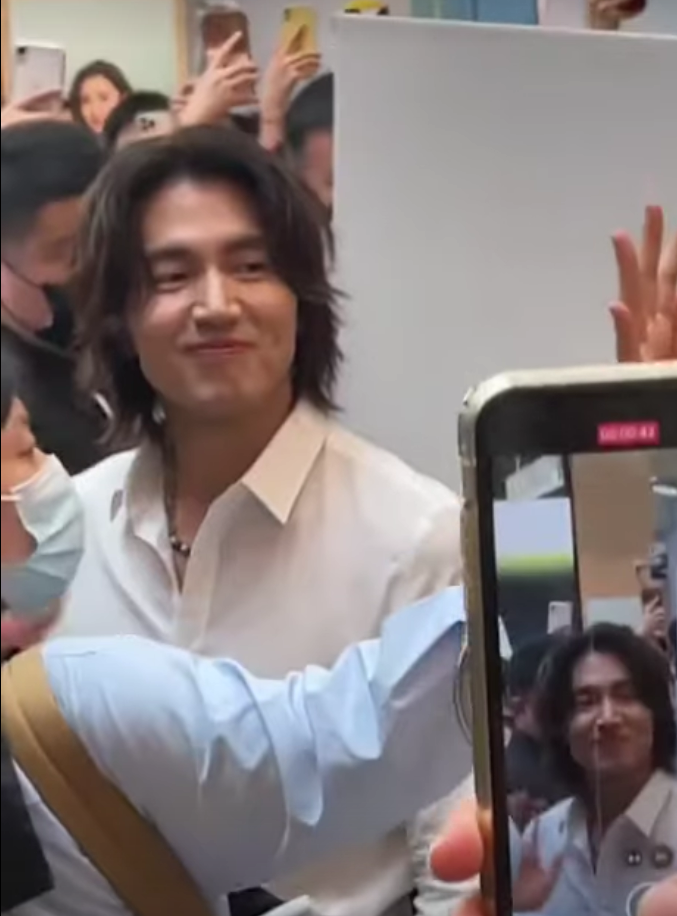
เจอร์รี หยาน

| image = Jerry Yan F4 (2023).png
| other_names = หยาน เฉิงซฺวี่, เจอร์รี
| birth_name = เลี่ยว หยางเจิ้น
| birth_place = เถา-ยฺเหวียน ไทเป ไต้หวัน
| years_active = 2000–ปัจจุบัน
| module = Infobox musical artist|embed=yes
| years_active = 2001–2007
| label = โซนี่มิวสิก
| past_member_of = เอฟโฟร์
เจอร์รี หยาน (; หรือ หยาน เฉิงซฺวี่ อักษรจีนตัวย่อ: 言承旭, พินอิน: Yán Chéngxù; เกิด 1 มกราคม ค.ศ. 1977) หรือชื่อจริงว่า เลี่ยว หยางเจิ้น (廖洋震, Liào Yángzhèn) เป็นนักแสดง นักร้อง และนายแบบชาวไต้หวัน และเป็นอดีตสมาชิกของวงเอฟโฟร์ ต่อมาเปลี่ยนชื่อเป็น JVKV เป็นที่รู้จักจากบทบาท "เต้าหมิงซื่อ" จากซีรีส์โทรทัศน์เรื่อง "รักใสใส หัวใจสี่ดวง" (2001)
== ประวัติ ==
เขาเริ่มทำงานรับจ้าง มาตั้งแต่ อายุ 11 ปี จนเข้าสู่วงการ เขาประสบความสำเร็จจากภาพยนตร์ละครเรื่อง รักใสใสหัวใจ 4 ดวง ภาค 1 – 2 (Meteor Garden I & II) (สร้างจากหนังสือการ์ตูนญี่ปุ่นเรื่อง สาวแกร่งแรงเกินร้อย) และได้ออกอัลบั้มผลงานเพลงกลุ่มกับศิลปินวงเอฟโฟร์ (JVKV)
ทางด้านการกุศล เจอร์รีให้ทุนการศึกษา เด็กยากไร้ในแผ่นดินจีนตอนเหนือ ชื่อโครงการ ชุนเหลยปัน เพื่อให้เด็ก ๆ สำเร็จการศึกษาภาคบังคับ ในปี 2006 เจอร์รีได้รับเกียรติสูงสุด จากผู้นำองค์กรการกุศล 10 ประเทศ คือ ให้ปฏิบัติหน้าที่ทูตคนแรกขององค์กร ในตำแหน่ง The First World Vision Asia-Pacific Ambassador ปัจจุบันการกระทำของเขา จึงกลายมาเป็นแบบอย่างแนวทางในการทำการกุศล แก่แฟน ๆ จำนวนมาก
== ผลงาน ==
* 1998 -ชนะเลิศการประกวดนายแบบ Men's Uno
* 2000 -ละครชุด Spicy Teacher
* 2001 -ละครชุด Meteor Garden และ Come to my place ร่วมวง Boy Band ในนาม F4 ออก Album F4 ชุดที่ 1 (Meteor Rain) นายแบบ Pepsi ถ่ายแบบปกนิตยสาร และอื่น ๆ
* 2002 -ละครชุด Meteor Garden II และ Love Scar ออก Album F4 ชุดที่ 2 (Fantasy Forever), F4 Concert World Tour ,จัดทำหนังสืออัลบัมภาพ ชุด Amphibian ไปอเมริกา เพื่อถ่ายทำ MV เพลง Can't help falling in love ของ Elvis ในภาษาจีนกลางเพื่อประกอบภาพยนตร์การ์ตูนเรื่อง Li Lo & Stitch ของวอลท์ดิสนีย์ นายแบบ Pepsi เครื่องแต่งกาย S&K ถ่ายแบบปกนิตยสาร และอื่น ๆ
* 2003 -ภาพยนตร์ฮ่องกงเรื่อง Magic Kichen, F4 Concert World Tour นายแบบ Pepsi เครื่องแต่งกาย S&K,Bench รถจักรยานยนต์ YAMAHA ถ่ายแบบปกนิตยสารหลายประเทศ และอื่น ๆ
* 2004 -Solo Album ชุด Jerry for You, Meet&Greet Tour หลายประเทศ, F4 Concert World Tour นายแบบ Pepsi เครื่องแต่งกาย S&K,Bench เครื่องประดับ MIA ถ่ายแบบปกนิตยสารหลายประเทศ และอื่น ๆ
* 2005-6 -ละครชุด The Hospital, Meet&Greet Tour หลายประเทศ นายแบบผลิตภัณฑ์สินค้าในเครือ Oral-B นายแบบ Pepsi เครื่องแต่งกาย S&K,Bench เครื่องประดับสตรี MIA ถ่ายแบบปกนิตยสารหลายประเทศ และอื่น ๆ
* 2006 -Meet&Greet Tour หลายประเทศ นายแบบผลิตภัณฑ์สินค้าในเครือ Oral-B นายแบบ Pepsi เครื่องแต่งกาย S&K,Bench เครื่องประดับ MIA ถ่ายแบบปกนิตยสารหลายประเทศ และอื่น ๆ
* 2006-2007 -ทูตองค์กรการกุศล ในนาม The First World Vision Asia-Pacific Ambassador ซึ่งองค์กรการกุศลสากลนี้ ปัจจุบันมีสมาชิกรวม 10 ประเทศ ได้แก่ ไต้หวัน ญี่ปุ่น สิงคโปร์ ฮ่องกง เกาหลี ฟิลิปปินส์ มาเลเซีย ไทย อินโดเนเชีย และมองโกลเลีย
* 2008 แสดงนำเรื่องhotshot
* 2009 ละครเรื่อง Starlit
* 2010 ละครเรื่อง Down with Love
* 2011 ละครเรื่อง My Splendid Life
* 2014 ละครเรื่อง Love, Never Forgetting และภาพยนตร์ Lupid the third
* 2015 ละครเรื่อง My Best Ex-boyfriend และภาพยนตร์ Our Times
=== โฆษณา ===
* mia jewelry endorser (2004-2006)
* Oral-B (2005)
* Pepsi (2002-2007)
* S&K Dress (2003-2006)
* Bench Philipines Dress (2003-2005)
* UHA candies (2003)
* Ming Le shoes (2002)
* Lupiao Shampoo (2002)
* Lian Xiang Computer (2002)
* Tobaby Shampoo (2002)
* China Telecom CF (2001)
* Wrigley's Gum (2001)
* Biffi (2001), Motorola (2001)
* Far East Tone (2001)
* ka la net endorser (2001)
* My.Much.com endorser (2001)
* Siemens 2118 cellphone (2001)
* Jin Yung On-line Game (2001)
* CitiBank Foundation Charity Donation Spokesman (2001)
* Ponds (Spring and Beetle) (2000)
* Hei Ren Toothpaste (2000)
* Pepsi Ad (2002)
=== ภาพยนตร์ ===
=== ละครโทรทัศน์ ===

=== พิธีกร ===
ABCDEF4 (2001)
Records : Clean Teeth with Oral-B (2005), Special Edition CD+ Mini-Concert VCD (2004), Season of Fireworks(2002), F4's Hong Kong Concert DVD(2002)1), Meteor Rain (2001), F4 Taipei Concert DVD(2001)
(Music Videos) Zhang Xue You's "I don't want to end it" MV acting(2001), Wan Fang's "Hear the wind Sing" (2000), Xin Xiao Qi's "Lost Way" (2000), Xiao Ya Xuan's "Nobody" (2000), Zhou Hua Jian's "If I'm now(2000), Luan Dan Tan's "A different friend".
อื่น ๆ
Concert : F4 Concert and Solo Concert more 30 shows in 11 countries(2002-2006)
Meet&Greed : Worldwide Fans more 20 trips in 10 countries (2003-2006)
Cover Magazine : more 5 countries more 100 books (2002-2006)
Writings : "My F4 Book" JP (2005)
Photobook: Amphibian (2002), F4 Tokyo (2005)
=== ความสำคัญของ แฟน Jerry หรือ แฟนซฺวี่ ===
ตามกระแสความแรงของละคร ที่เป็นผลงาน ของ Jerry คือ รักใสใส ภาค 1-2 ทำให้เกิดกระแส แฟน Jerry หรือแฟนซฺวี่ จำนวนนับไม่ถ้วน ถ้าจะให้รวบรวมตัวเลขจำนวนแฟนซฺวี่ที่แท้จริงนั้น น่าจะยากมาก แต่จากจำนวนสมาชิกทั่วทุกมุมโลก ที่สมัครผ่านเว็บไซต์ที่เกี่ยวข้องกับ Jerry รวมกันมีมากกว่าแสน ทั้งใน ไต้หวัน ฮ่องกง จีนแผ่นดินใหญ่ มาเลเซีย สิงคโปร์ อินโดนีเซีย ไทย ฟิลิปปินส์ อเมริกา แคนาดา ออสเตรเลีย อังกฤษ บรูไน สวิตเซอร์แลนด์ เกาหลี ญี่ปุ่น ฯลฯ แต่ละประเทศที่กล่าวมา ได้ก่อตั้งเว็บ Jerry ของตัวเอง แต่ละเว็บต่างเชื่อมความสัมพันธ์ช่วยเหลือซึ่งกันและกัน ร่วมมือร่วมใจกัน สนับสนุนผลงาน และกิจกรรมต่าง ๆ ของ Jerry Yan
แนะนำการปฏิบัติตัวของแฟนซฺวี่
แฟนซฺวี่เป็นที่เลื่องลือในด้านมีน้ำใจในการแบ่งปัน และมีจิตใจยิ่งใหญ่ในด้านการกุศล จากชื่อที่ Jerry เป็นผู้ตั้งให้ ได้แก่  “หยาน เฉิงซฺวี่ ซีว่างหลิน” เพื่อใช้เรียกโครงการปลูกผืนป่าริมแม่น้ำเหลือง จนถึงชื่อ “หยาน เฉิงซฺวี่ ชุนเหลยปัน” คือโครงการให้ทุนการศึกษาแก่นักเรียนขาดแคลน จำนวน 50 คน ที่อยู่ในประเทศจีนตอนเหนือ ปัจจุบันก้าวสู่ปีที่ห้าแล้ว ความกระตือรือร้นในการร่วมทำกุศลครั้งใหญ่ ตลอดระยะเวลาหลายปีที่ผ่านมา แฟนซฺวี่บริจาคเงินและสิ่งของมากมายมิได้ขาด เอาใจใส่ ดูแลเด็ก ๆ ที่ยากไร้ พูดได้ว่าคำที่ใช้เกี่ยวข้องกับ “แฟนซฺวี่” มากที่สุด คือ “มีจิตเมตตา”  กับ “มีใจกุศล”
ปลายปีที่แล้ว หลังจากที่ Jerry เป็นทูตความรักเพื่อเด็ก ๆ ของ WV ภาคพื้นเอเชีย แฟนซฺวี่ทั่วโลกยิ่งร่วมแรงร่วมใจ สนับสนุนมากขึ้น ในระยะเวลาสั้น ๆ ก็ได้ช่วยเหลือเด็ก ๆ ที่ยากไร้ ได้เรียนหนังสือถึงหมื่นกว่าคน เงินที่แฟน ๆ บริจาคได้ถึงกว่าหนึ่งล้าน US$ และต่อไปในอนาคต แฟนซฺวี่จะยิ่งขานรับน้ำใจ ของ Jerry ที่ตลอดเวลา เขามีแต่ความกระตือรือร้น ซื่อสัตย์ และทุ่มเท ที่จะอุทิศตนเพื่อการกุศล ทำให้เกิดคำขวัญ ที่ว่า “จุ้ยอ้ายหยาน เฉิงซฺวี่ ป่าอ้ายฉวนชูชวี่” หมายความว่า “รัก Jerry ที่สุด เผยแพร่กระจายความรักออกไป” 
=== การเปิดเว็บไซต์ ===
เว็บของ Jerry เปิดตัว เมื่อ August 12 2006
มีแฟน ๆ กว่า 10 ประเทศ จำนวนกว่า 2,000 คน ไปร่วมงานการเปิดเว็บไซต์ ที่ไทเป ไต้หวัน
== อ้างอิง ==
== แหล่งข้อมูลอื่น ==
หมวดหมู่:นักร้องไต้หวัน
หมวดหมู่:นักแสดงไต้หวัน
หมวดหมู่:บอยแบนด์ไต้หวัน
หมวดหมู่:บุคคลจากไทเป